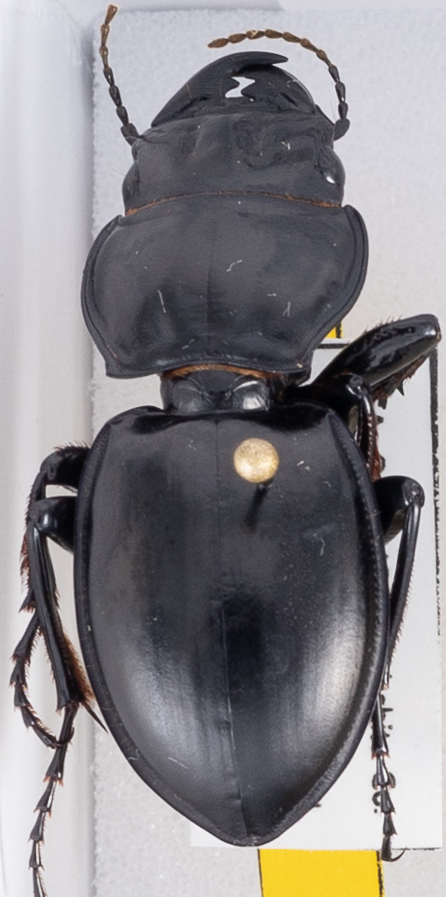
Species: Pasimachus californicus
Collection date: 2021-09-08
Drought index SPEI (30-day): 0.574
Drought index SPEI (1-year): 0.51
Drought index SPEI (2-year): -0.226